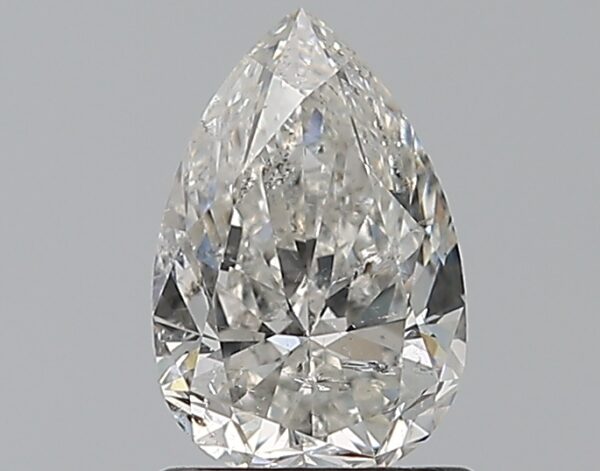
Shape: pear
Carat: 1.01
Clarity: SI2
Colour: G
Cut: EX
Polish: VG
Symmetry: VG
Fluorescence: N
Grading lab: IGI
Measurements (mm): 8.28 x 5.44 x 3.46